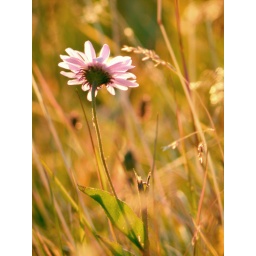
An aster flower catches the first rays of sunlight in the mountain meadow. HBW!